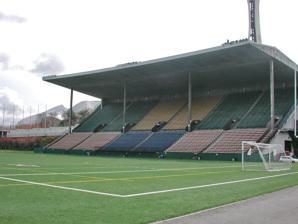
Building: Memorial Stadium (Seattle)
Country: United States of America
Year built: 1947
Sports venue in Seattle, United States Memorial Stadium View from northwest in 2008 Seattle Location in the United States Show map of the United States Seattle Location in Washington Show map of Washington (state) Full name Seattle High School Memorial Stadium Address 401 5th Ave N. Location Seattle , Washington Coordinates 47°37′23″N 122°21′00″W / 47.623°N 122.350°W / 47.623; -122.350 Elevation 100 ft (30 m) Public transit Seattle Center Owner Seattle School District Capacity 12,000 Surface AstroTurf Construction Broke ground 1946 Opened September 26, 1947 ; 77 years ago ( 1947-09-26 ) Architect George W. Stoddard Tenants Seattle School District football (1947–present) Seattle Sounders ( NASL ) (1974–1975) Seattle Sounders ( APSL / A-League ) (1994–1997, 2001–2002) Seattle Majestics ( IWFL ) (2007–2009) Seattle Reign FC ( NWSL ) (2014–2018) Seattle Cascades ( AUDL ) (2015–present) Ballard FC ( USL2 ) (2024–future) Seattle High School Memorial Stadium , commonly known simply as Memorial Stadium , is an outdoor athletic stadium in Seattle , Washington, located in the northeast corner of the Seattle Center grounds. The stadium opened in 1947 on the site of Seattle's former Civic Field , built as a memorial to the Seattle Public Schools pupils killed in the Second World War . A memorial wall listing the names of 762 students was dedicated in 1951. The stadium was built for high school sports, including the annual Metro League football championship, and continues to be used for Seattle school district competitions. The stadium is used mostly for American football, ultimate and soccer and has a seating capacity of 12,000; this was temporarily expanded to 17,000 during 1974–75, while the Seattle Sounders , of the North American Soccer League , played at Memorial Stadium before moving to the newly constructed Kingdome . Similarly, an A-League reincarnation of the Sounders franchise played at Memorial Stadium, before moving to Seahawks Stadium . It currently hosts Seattle School District high school football games and adult recreational leagues, and is the home field for the Seattle Cascades of the Ultimate Frisbee Association (UFA). History The stadium was designed by Seattle architect George W. Stoddard , also known for his work on the Green Lake Aqua Theater and the south stands of Husky Stadium . The stadium opened on September 26, 1947, during a "jamboree" featuring eight of the city's high school football teams. Seattle High School Memorial Stadium was dedicated later that year in memory of the Seattle youth who gave their lives in World War II. A memorial wall at the east end is inscribed with the names of over 700 fallen individuals. The following year, the stadium hosted the first widespread local television broadcast in the Puget Sound region: the Turkey Day high school football game between West Seattle and Wenatchee , televised on November 25 by KRSC-TV (later KING-TV ). The stadium was the venue for much of the opening ceremonies for the Century 21 Exposition , a World's Fair held in Seattle in 1962. In 1967, it became the first high school stadium in the country to install artificial turf . After several sellouts for the Seattle Sounders in their inaugural North American Soccer League season, a set of temporary bleachers were installed in the stadium to increase capacity to 17,925 in 1975. For soccer matches, the pitch at Memorial Stadium was 110 yards (100 m) long and 60 yards (55 m) wide. The Sounders moved to the Kingdome at the end of the 1975 season after attempts to negotiate for a long-term lease and management of the stadium with the Seattle School District were unsuccessful. In 1992, the scoreboard was replaced and the field was rededicated as "Leon H. Brigham Field", in tribute to the long-time high school football coach who pushed to build Memorial Stadium while serving as the Seattle School District's first director of athletics. The scoreboard was again replaced in 2018. Plans to replace the turf surface and widen the field area were also announced prior to a visit by Major League Soccer officials in 1994 to determine its suitability to host a Seattle team. Planned replacement In 2017, the Seattle School District and the city of Seattle announced plans to build a new high school and stadium at Seattle Center in response to major population growth in downtown Seattle. While no timetable has been set for construction, and no site has yet been chosen, the current Memorial Stadium site was seen as a likely location for the new project because the city and school district had agreed in 2009 that the current stadium should be torn down. In October 2018, a design studio leaked renderings of a soccer-specific stadium on the site of Memorial Stadium that was commissioned for a feasibility study. In March 2023, Seattle Public Schools and the City of Seattle issued a request for proposals to renovate or replace the stadium. It proposes a design with at least 8,000 seats that removes view-obstructing walls and connects with the International Fountain to the direct west. The project would include $87.5 million in public funding from the city government and school district, the latter of which was approved through a 2022 property tax levy, along with other contributions from the state government. The private bidder would pay for the remaining construction costs and operate the venue, which would be used for school sports as well as concerts and cultural events beginning in 2027. Several professional teams, including OL Reign (successor to the Seattle Reign) and the Seattle Seawolves of Major League Rugby , have been mentioned as potential tenants. An earlier completion in 2026 is also proposed so that the stadium would be used as a training facility during the 2026 FIFA World Cup . Two proposals were presented in May 2023 to the city and school district, who planned to evaluate the proposals by the end of the month. The One Roof Partnership, a partnership between the Seattle Kraken and Oak View Group (the operator of the redeveloped Climate Pledge Arena ), proposed a stadium with four stands and seats for 10,000 spectators; its design was inspired by a stadium in Kansas City, Missouri , that was being constructed for the Kansas City Current of the National Women's Soccer League . A separate bid from JLL , Poag Development Group, and the Anschutz Entertainment Group included a semi-covered grandstand and a wrapped facade. The city and school district announced their selection of One Roof Partnership as their preferred bidder on June 15. Tenants The facility is not operated by the Seattle Center itself, but is owned by the Seattle School District and still serves as the "home field" for some high school football games played within the district. Memorial Stadium also hosted the first AAA (now 4A) state championship game for high school football in 1973, the first year of the state playoff system. The top-ranked Wenatchee Panthers were upset by the Kentridge Chargers, 26–24. Entering the title game, Wenatchee had given up just seven points all season and had been the top team in the state polls for four years. The stadium also hosts the annual football championships for the Metro League , which are traditionally played on Thanksgiving Day . As well as hosting two iterations of the Sounders franchise, Memorial Stadium has served as home to several other pro and semi-pro sports teams. From 1967 to 1969 it was the home of the Seattle Rangers of the Continental Football League , a professional minor league. The Seattle Majestics , a women's American football team, played home games at Memorial Stadium from 2007 to 2009 before moving to French Field in nearby Kent. Seattle Reign FC of the National Women's Soccer League moved to the stadium in 2014 and played with a capacity limited to 6,000 for several seasons. They announced their move to Tacoma in January 2019 and were renamed later to OL Reign . As of 2015, the American Ultimate Disc League 's Seattle Cascades use the stadium for the majority of their home games. In addition, the stadium hosts adult recreational league soccer and flag football. Memorial Stadium serves as the finish for the Seattle Marathon . The stadium is also used periodically for concerts, particularly in connection with festivals held at the Seattle Center, like Bumbershoot . In late May 1995, The Grateful Dead performed their final three Seattle shows as the most significant events to ever take place at this stadium. This was the last visit to this location for the band as Jerry Garcia died later that summer. References